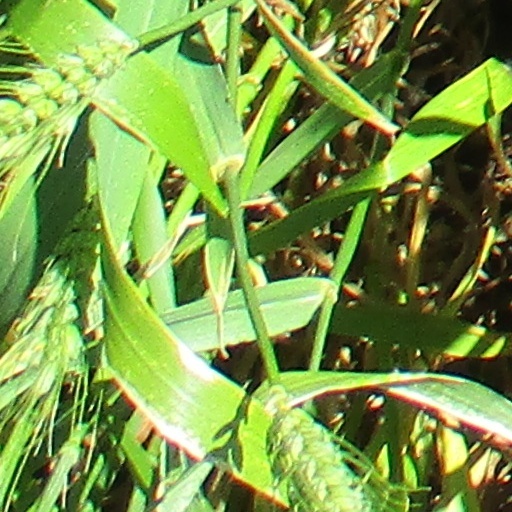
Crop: wheat